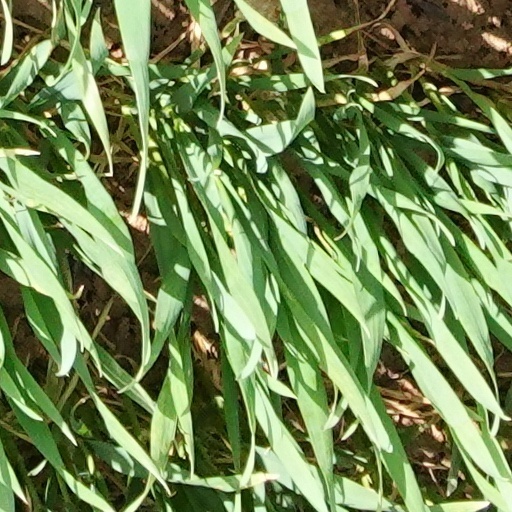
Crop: wheat